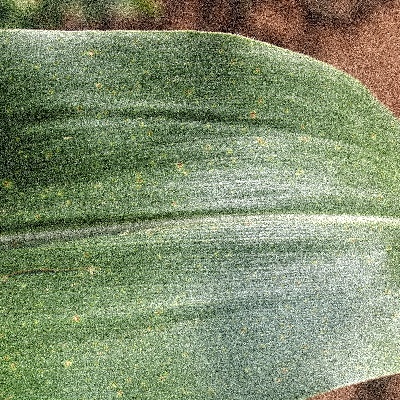
Label: Corn_(Maize)___Leaf_Spot